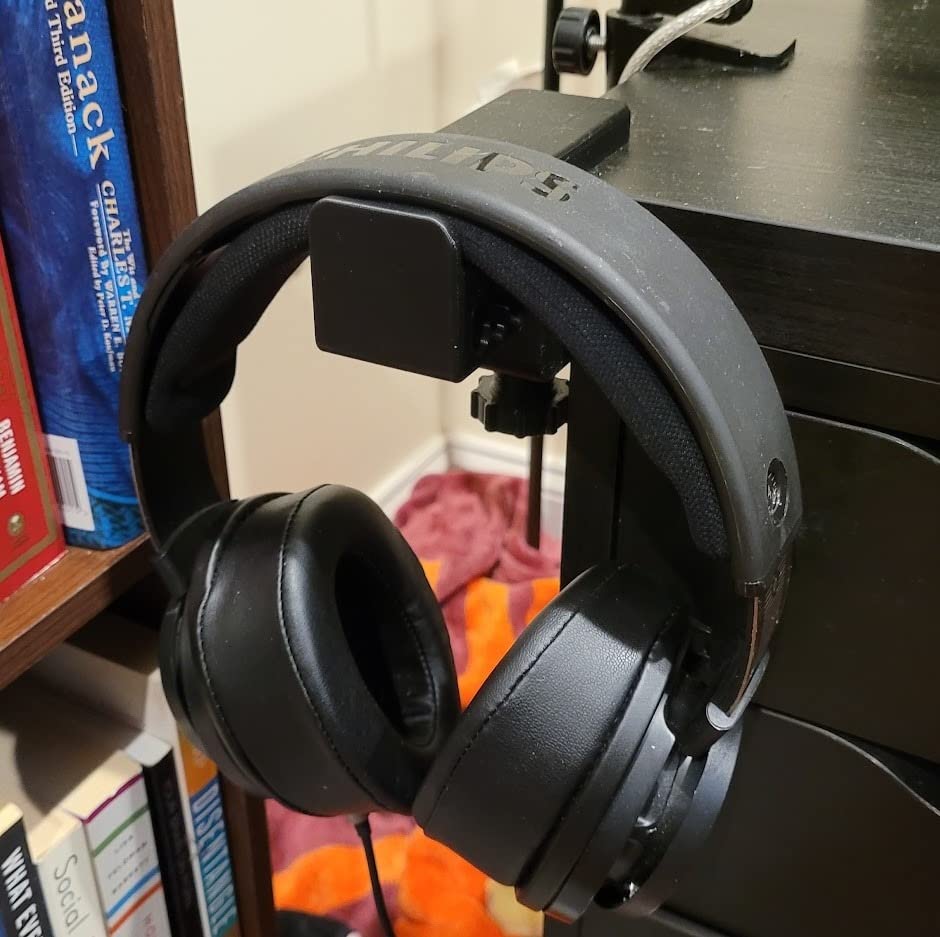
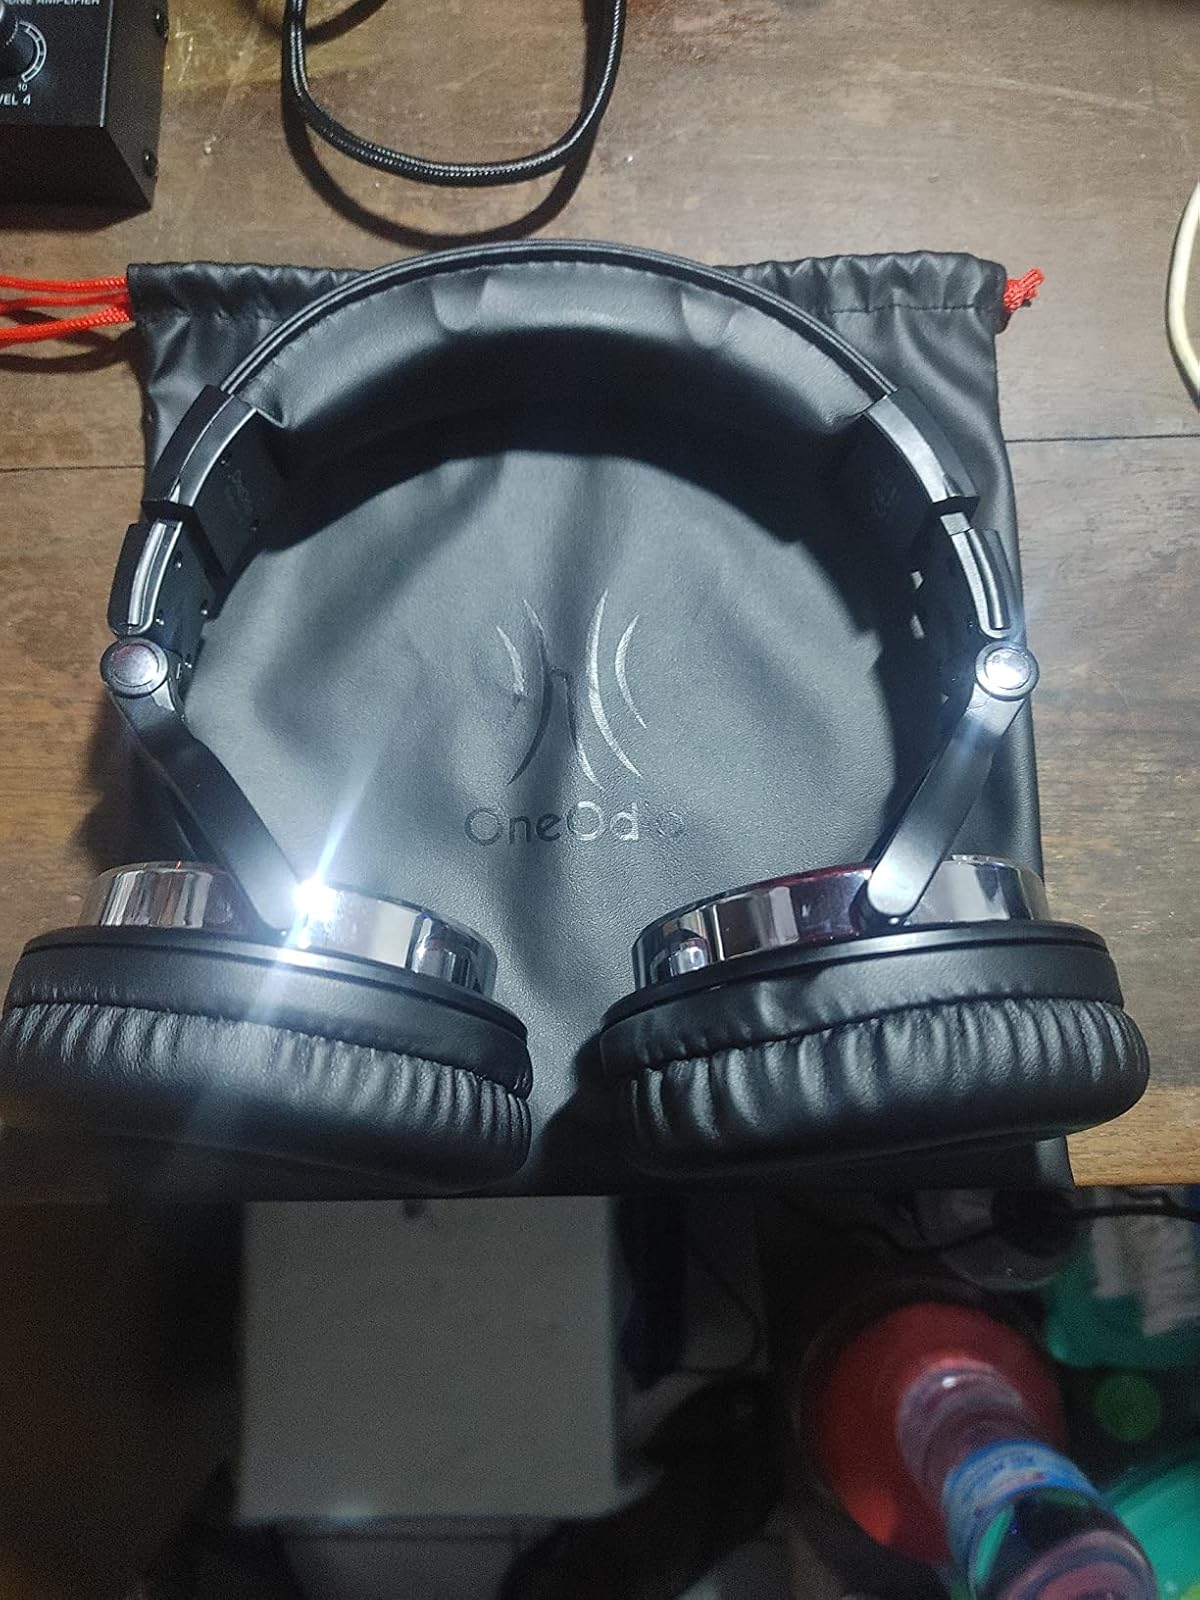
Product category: headphones
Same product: no